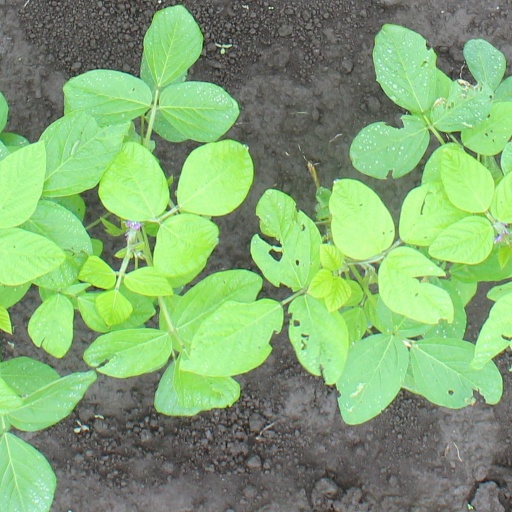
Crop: soybean